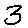
Label: 3